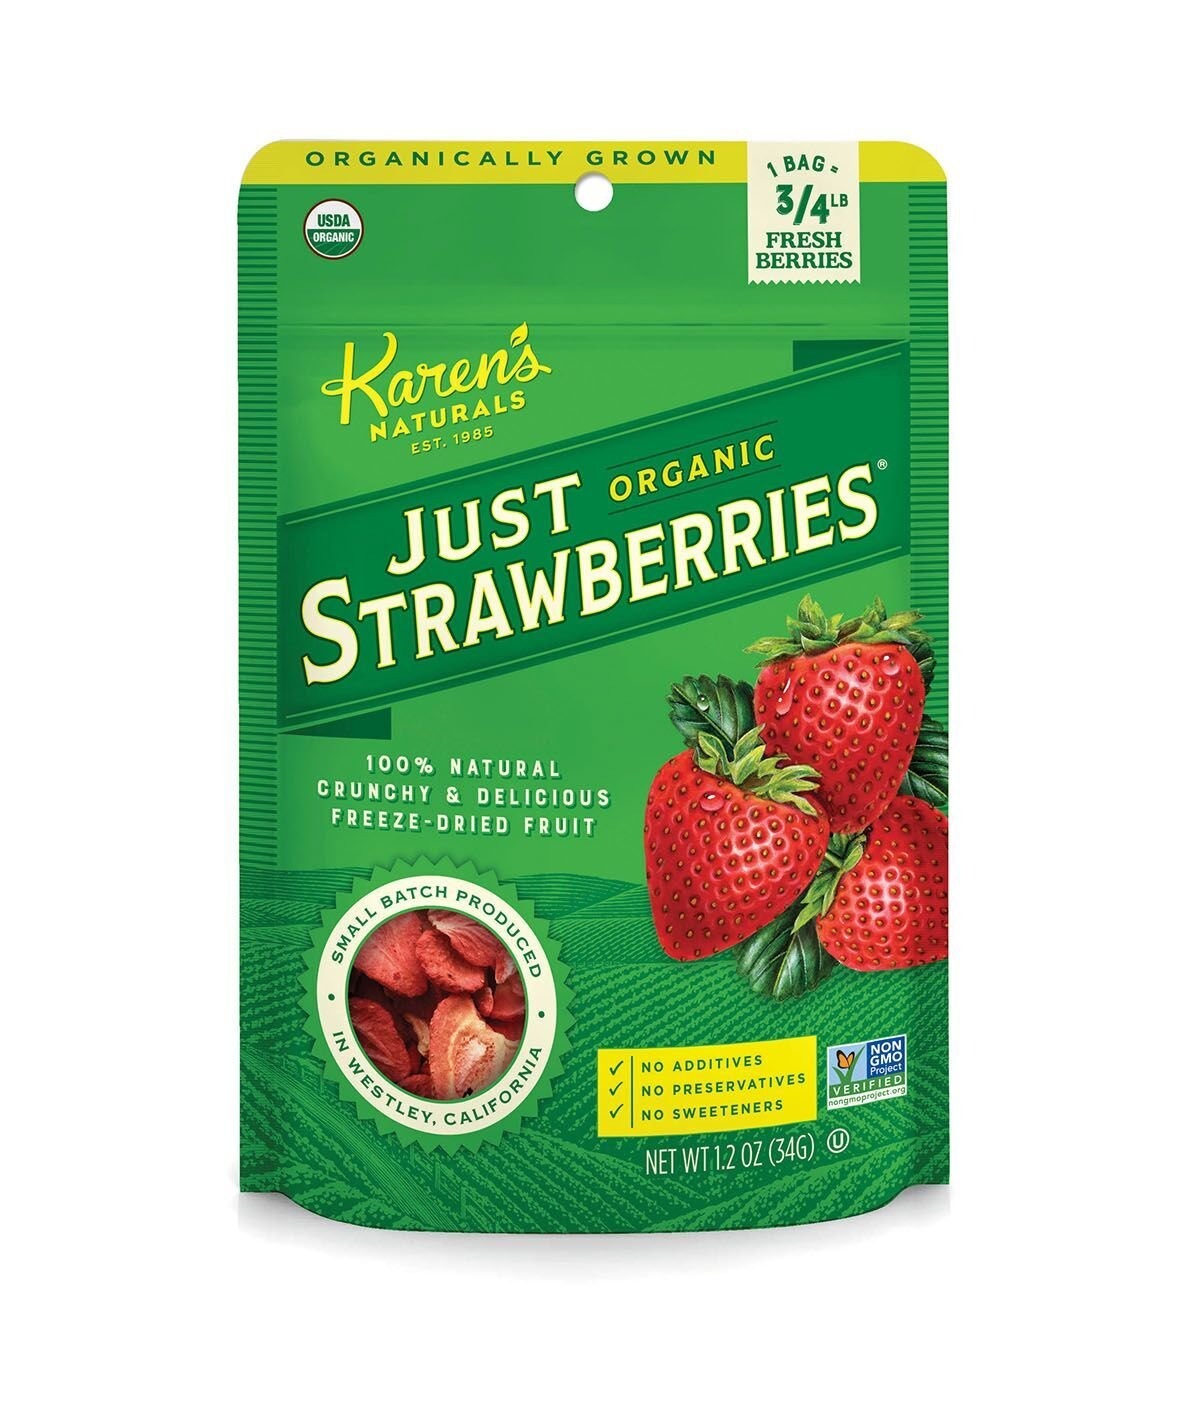
Item Name: Karen's Naturals Organic Just Strawberries, 1.2 Ounce (Pack of 12) (Packaging May Vary) Organic All Natural Freeze-Dried Fruits & Vegetables, No Additives, Non-GMO
Bullet Point 1: FARM FRESH DRIED VEGGIES: There's nothing more delicious than farm-to-table veggies. Picked fresh & dried at low temperatures to preserve essential nutrients, our dried corn is great for soups, salads, sauces & pastas, or just a quick and healthy snack
Bullet Point 2: PEAK RIPENESS & FLAVOR: Our fruit and veggies are grown on farms, ranches and orchards where they are allowed to ripen naturally before being picked at the peak of flavor. The produce is handled with great care, washed gently, cut into bite-size pieces.
Bullet Point 3: 100% NATURAL & ADDITIVE-FREE: We produce everything in small batches with absolutely nothing added—no salt, no sulfur, no fat, no artificial flavorings, no sweeteners, no preservatives. Karen's Naturals is also gluten-free, kosher, and includes no GMOs.
Bullet Point 4: GREAT FOR HIKING & TRAVEL: Our fruits & veggies are a popular option for hiking, backpacking & travel! They will help give you energy & stamina, with lightweight, resealable bags that are perfect on the go. They also make a perfect healthy treat for kids!
Bullet Point 5: For more than 30 years, we’ve been committed to bringing you premium farm-fresh produce with our delicious dehydrated & freeze-dried fruits & vegetables. Bursting with nutrition & flavor, our products are sure to bring a smile to your face with every bite
Value: 14.4
Unit: Ounce

Price: 8.24